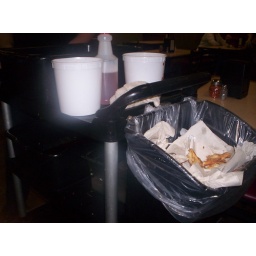
the coolest bus boy cart around